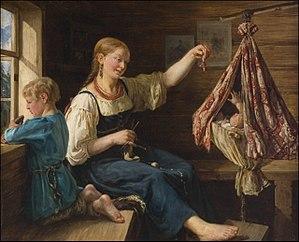
La BerceusePolski: KołysankaРусский: Колыбельная песняУкраїнська: Колискова пісня